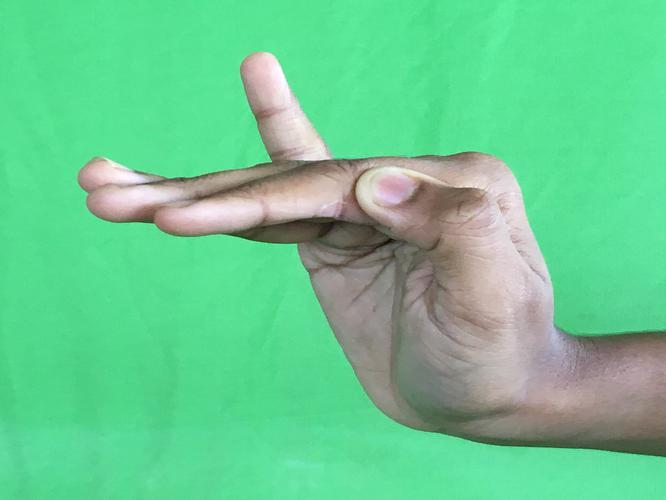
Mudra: Hamsapaksha
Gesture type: double_hand